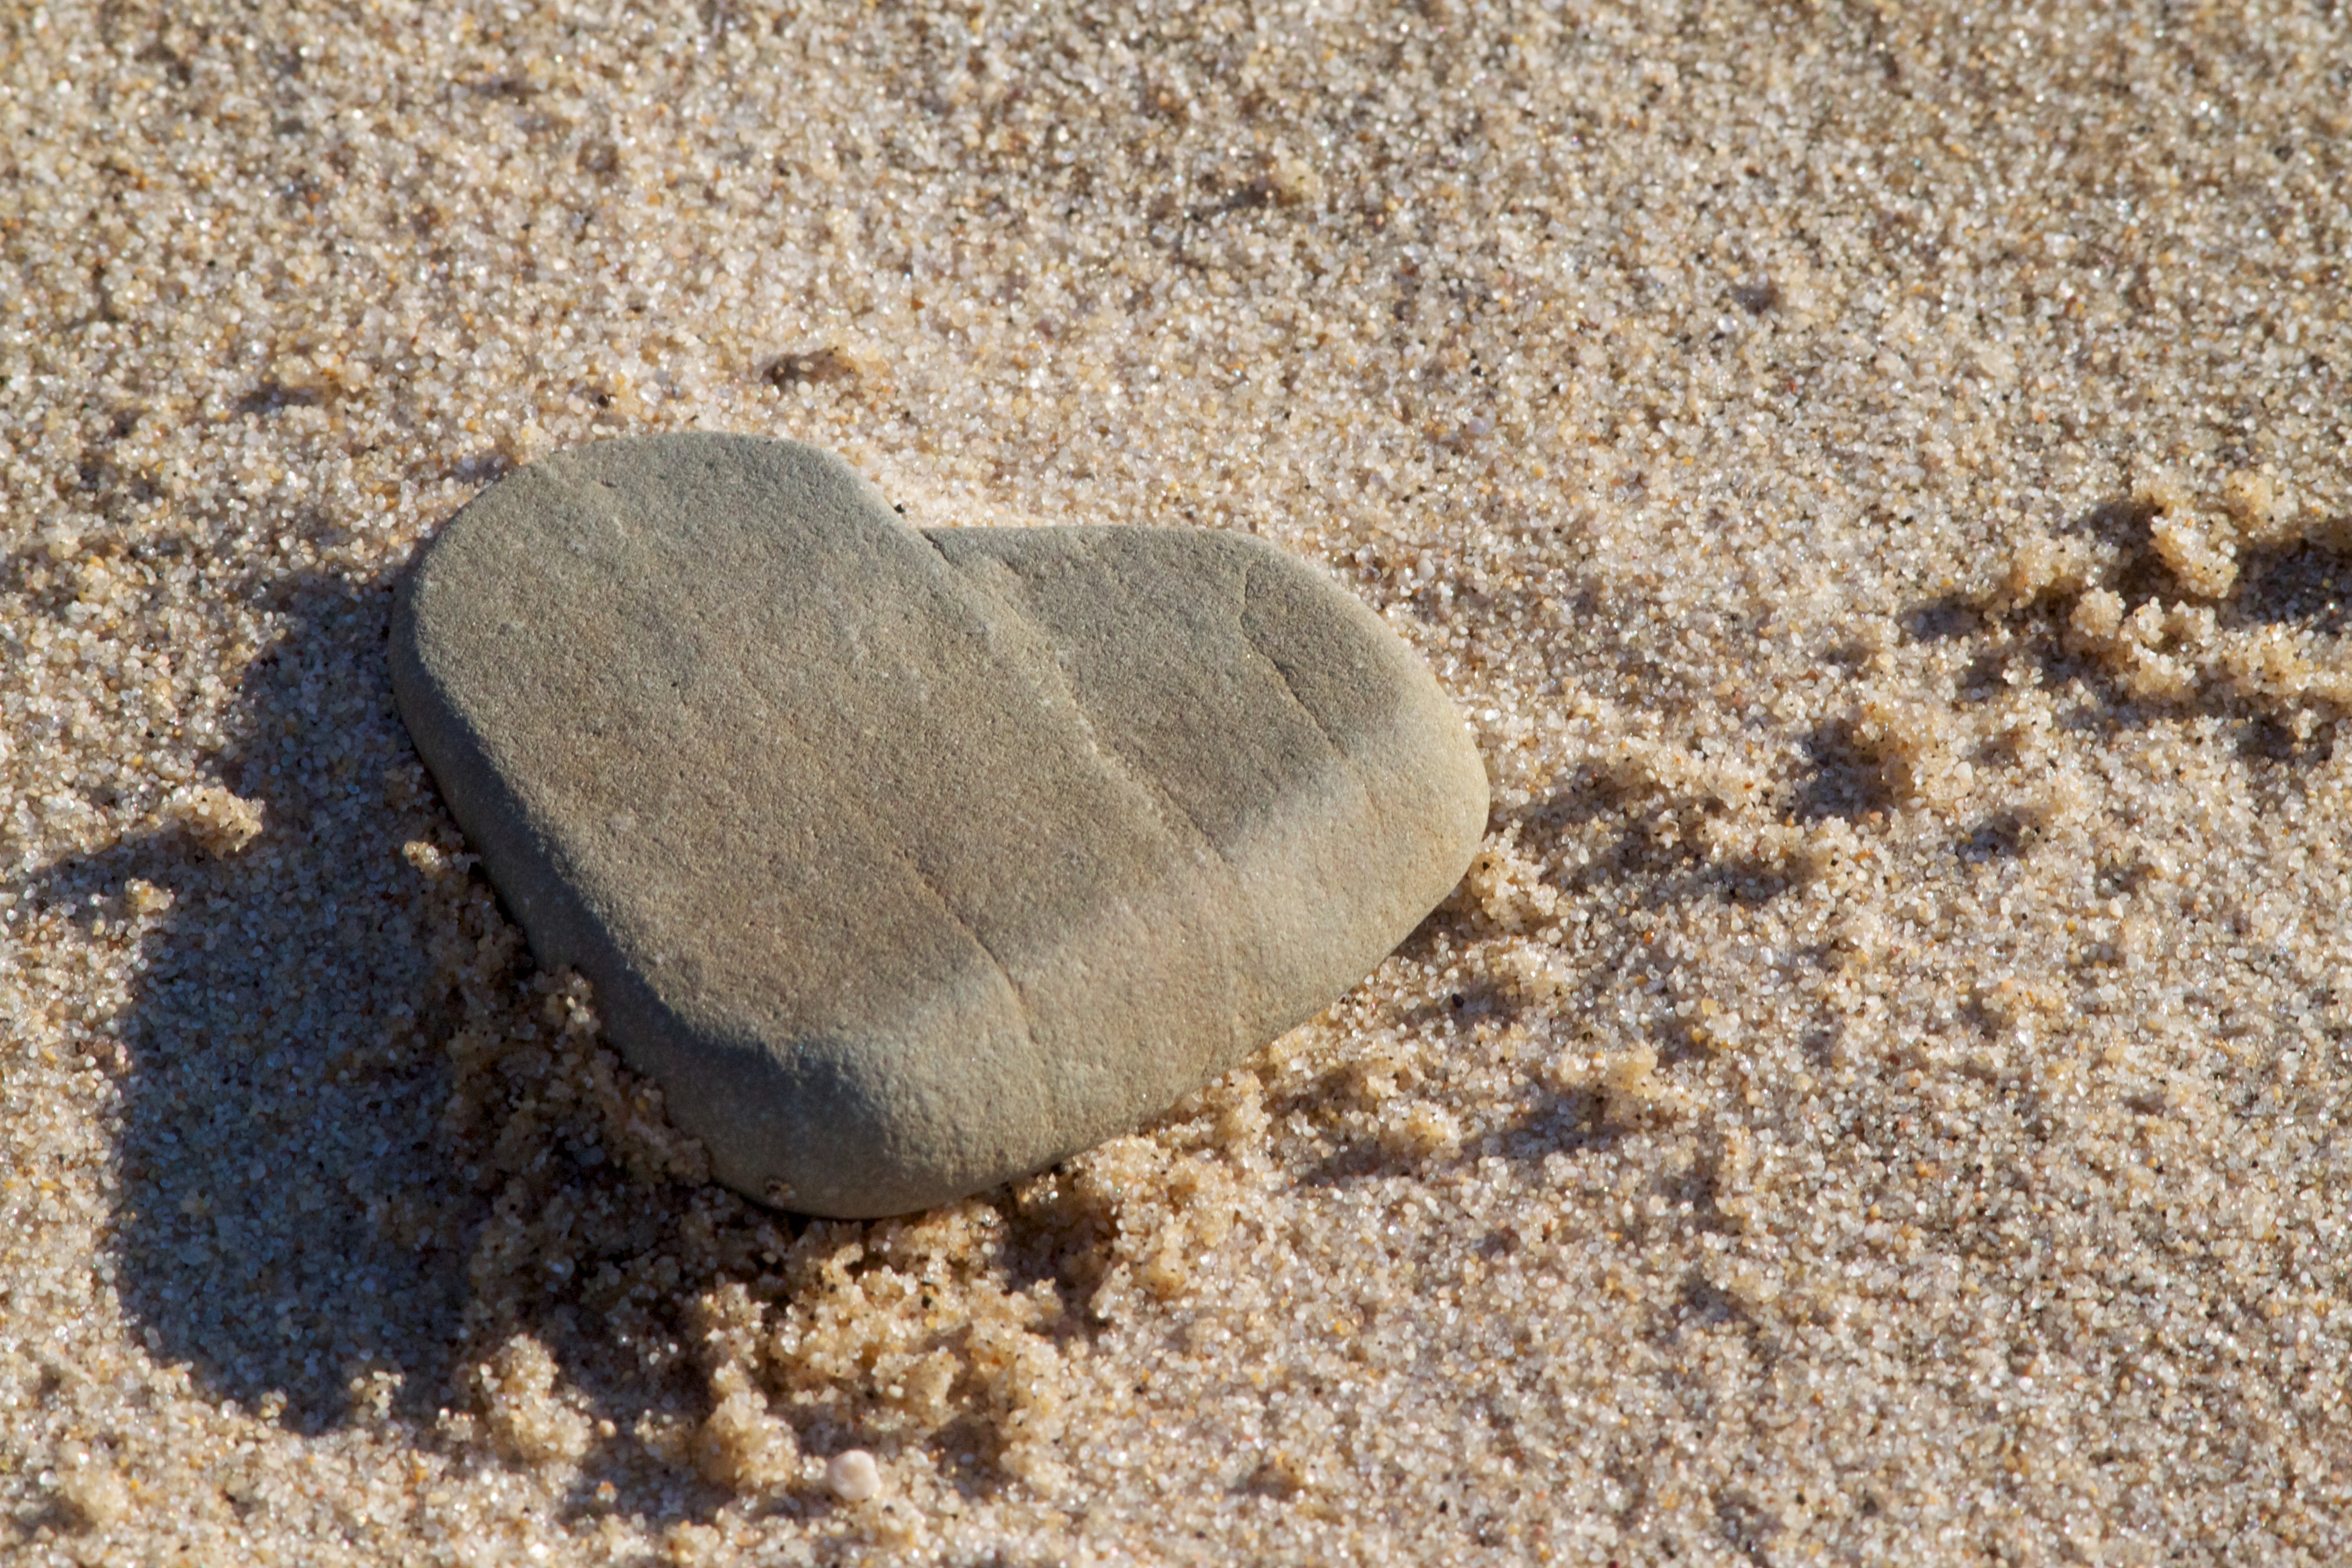
sand, rock, wood, soil, material, invertebrate, geology